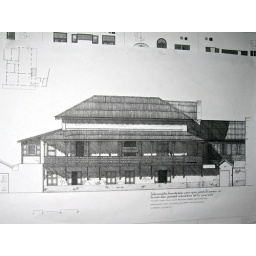
Hanging on the wall of a classroom in the Faculty of Architecture at RMUTT